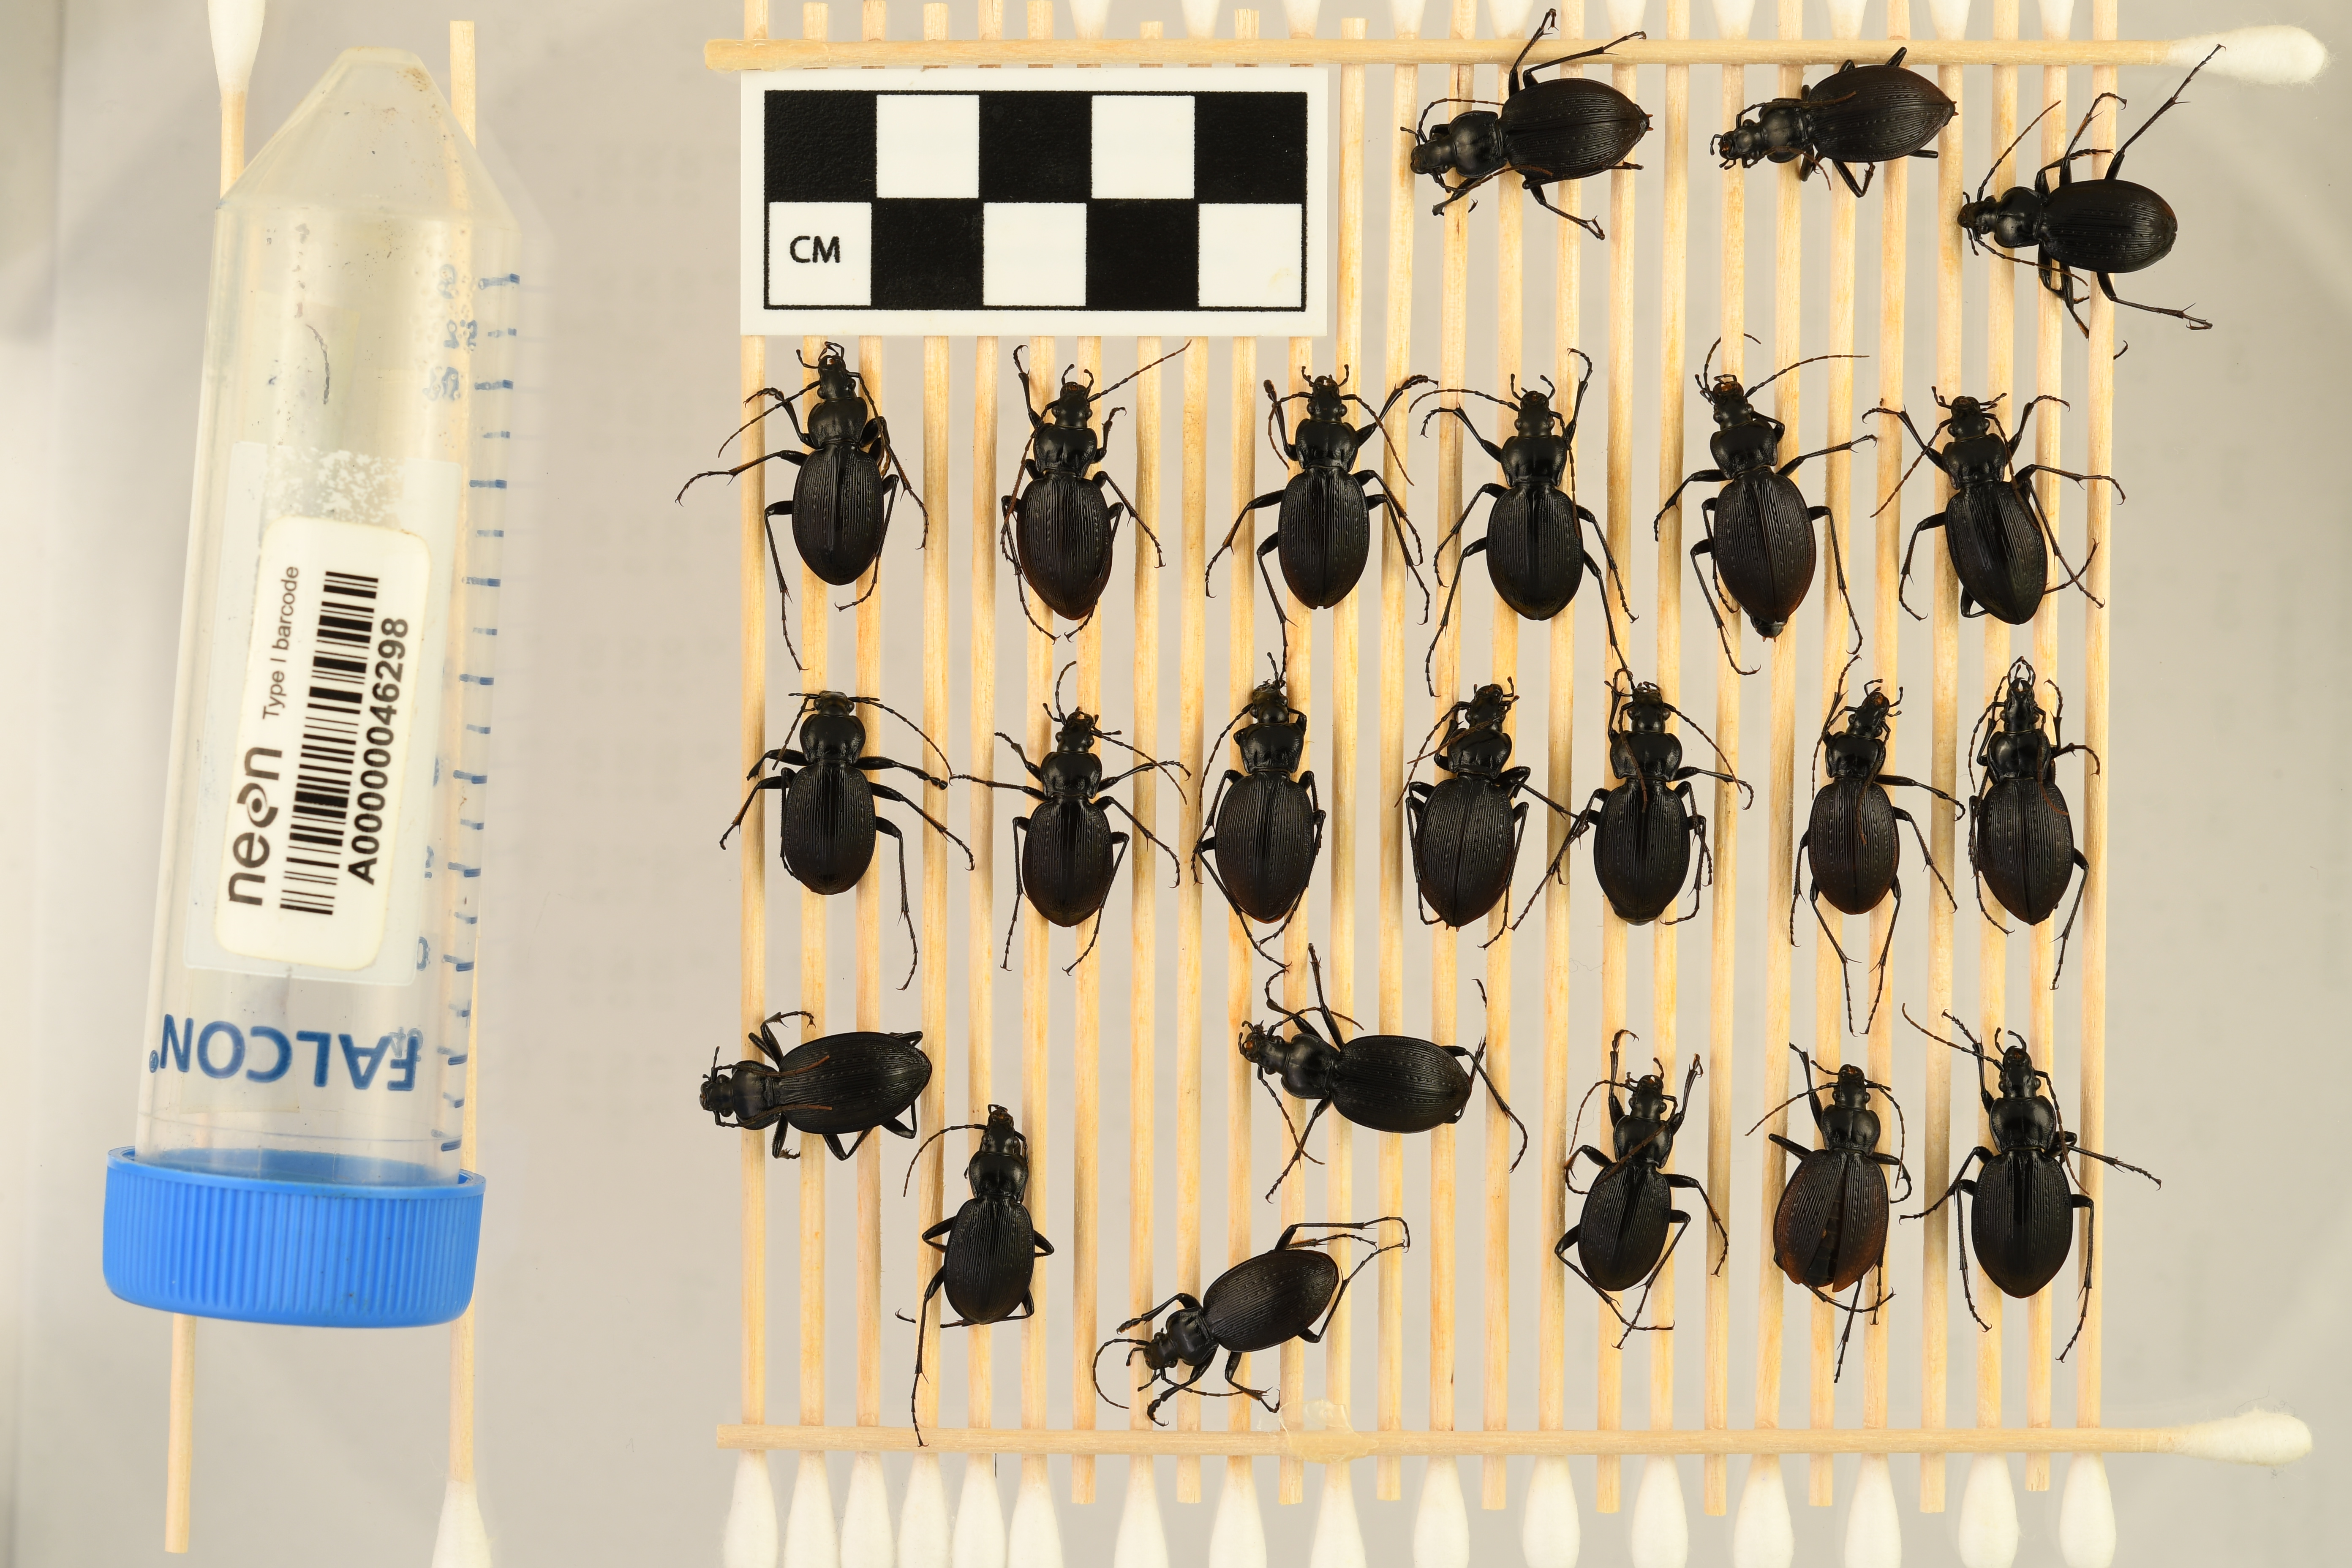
Carabus goryi — Mountain Lake Biological Station NEON, plot MLBS_010. Beetle 10, ElytraLength: 1.244 cm (lying flat: Yes)

Carabus goryi — Mountain Lake Biological Station NEON, plot MLBS_010. Beetle 10, ElytraWidth: 0.5859 cm (lying flat: Yes)

Carabus goryi — Mountain Lake Biological Station NEON, plot MLBS_010. Beetle 11, ElytraLength: 1.269 cm (lying flat: Yes)

Carabus goryi — Mountain Lake Biological Station NEON, plot MLBS_010. Beetle 11, ElytraWidth: 0.5987 cm (lying flat: Yes)

Carabus goryi — Mountain Lake Biological Station NEON, plot MLBS_010. Beetle 12, ElytraLength: 1.429 cm (lying flat: No)

Carabus goryi — Mountain Lake Biological Station NEON, plot MLBS_010. Beetle 12, ElytraWidth: 0.6117 cm (lying flat: No)

Carabus goryi — Mountain Lake Biological Station NEON, plot MLBS_010. Beetle 13, ElytraLength: 1.454 cm (lying flat: Yes)

Carabus goryi — Mountain Lake Biological Station NEON, plot MLBS_010. Beetle 13, ElytraWidth: 0.5899 cm (lying flat: Yes)

Carabus goryi — Mountain Lake Biological Station NEON, plot MLBS_010. Beetle 14, ElytraLength: 1.32 cm (lying flat: Yes)

Carabus goryi — Mountain Lake Biological Station NEON, plot MLBS_010. Beetle 14, ElytraWidth: 0.5981 cm (lying flat: Yes)

Carabus goryi — Mountain Lake Biological Station NEON, plot MLBS_010. Beetle 15, ElytraLength: 1.294 cm (lying flat: Yes)

Carabus goryi — Mountain Lake Biological Station NEON, plot MLBS_010. Beetle 15, ElytraWidth: 0.5733 cm (lying flat: Yes)

Carabus goryi — Mountain Lake Biological Station NEON, plot MLBS_010. Beetle 16, ElytraLength: 1.405 cm (lying flat: Yes)

Carabus goryi — Mountain Lake Biological Station NEON, plot MLBS_010. Beetle 16, ElytraWidth: 0.6352 cm (lying flat: Yes)

Carabus goryi — Mountain Lake Biological Station NEON, plot MLBS_010. Beetle 17, ElytraLength: 1.476 cm (lying flat: Yes)

Carabus goryi — Mountain Lake Biological Station NEON, plot MLBS_010. Beetle 17, ElytraWidth: 0.6697 cm (lying flat: Yes)

Carabus goryi — Mountain Lake Biological Station NEON, plot MLBS_010. Beetle 18, ElytraLength: 1.339 cm (lying flat: Yes)

Carabus goryi — Mountain Lake Biological Station NEON, plot MLBS_010. Beetle 18, ElytraWidth: 0.6399 cm (lying flat: Yes)

Carabus goryi — Mountain Lake Biological Station NEON, plot MLBS_010. Beetle 19, ElytraLength: 1.251 cm (lying flat: Yes)

Carabus goryi — Mountain Lake Biological Station NEON, plot MLBS_010. Beetle 19, ElytraWidth: 0.6152 cm (lying flat: Yes)

Carabus goryi — Mountain Lake Biological Station NEON, plot MLBS_010. Beetle 20, ElytraLength: 1.351 cm (lying flat: No)

Carabus goryi — Mountain Lake Biological Station NEON, plot MLBS_010. Beetle 20, ElytraWidth: 0.586 cm (lying flat: No)

Carabus goryi — Mountain Lake Biological Station NEON, plot MLBS_010. Beetle 21, ElytraLength: 1.427 cm (lying flat: Yes)

Carabus goryi — Mountain Lake Biological Station NEON, plot MLBS_010. Beetle 21, ElytraWidth: 0.6221 cm (lying flat: Yes)

Carabus goryi — Mountain Lake Biological Station NEON, plot MLBS_010. Beetle 22, ElytraLength: 1.23 cm (lying flat: Yes)

Carabus goryi — Mountain Lake Biological Station NEON, plot MLBS_010. Beetle 22, ElytraWidth: 0.6007 cm (lying flat: Yes)

Carabus goryi — Mountain Lake Biological Station NEON, plot MLBS_010. Beetle 23, ElytraLength: 1.342 cm (lying flat: Yes)

Carabus goryi — Mountain Lake Biological Station NEON, plot MLBS_010. Beetle 23, ElytraWidth: 0.5836 cm (lying flat: Yes)

Carabus goryi — Mountain Lake Biological Station NEON, plot MLBS_010. Beetle 1, ElytraLength: 1.256 cm (lying flat: Yes)

Carabus goryi — Mountain Lake Biological Station NEON, plot MLBS_010. Beetle 1, ElytraWidth: 0.619 cm (lying flat: Yes)

Carabus goryi — Mountain Lake Biological Station NEON, plot MLBS_010. Beetle 2, ElytraLength: 1.283 cm (lying flat: Yes)

Carabus goryi — Mountain Lake Biological Station NEON, plot MLBS_010. Beetle 2, ElytraWidth: 0.5725 cm (lying flat: Yes)

Carabus goryi — Mountain Lake Biological Station NEON, plot MLBS_010. Beetle 3, ElytraLength: 1.207 cm (lying flat: Yes)

Carabus goryi — Mountain Lake Biological Station NEON, plot MLBS_010. Beetle 3, ElytraWidth: 0.5444 cm (lying flat: Yes)

Carabus goryi — Mountain Lake Biological Station NEON, plot MLBS_010. Beetle 4, ElytraLength: 1.295 cm (lying flat: Yes)

Carabus goryi — Mountain Lake Biological Station NEON, plot MLBS_010. Beetle 4, ElytraWidth: 0.5534 cm (lying flat: Yes)

Carabus goryi — Mountain Lake Biological Station NEON, plot MLBS_010. Beetle 5, ElytraLength: 1.307 cm (lying flat: Yes)

Carabus goryi — Mountain Lake Biological Station NEON, plot MLBS_010. Beetle 5, ElytraWidth: 0.6 cm (lying flat: Yes)

Carabus goryi — Mountain Lake Biological Station NEON, plot MLBS_010. Beetle 6, ElytraLength: 1.297 cm (lying flat: Yes)

Carabus goryi — Mountain Lake Biological Station NEON, plot MLBS_010. Beetle 6, ElytraWidth: 0.5766 cm (lying flat: Yes)

Carabus goryi — Mountain Lake Biological Station NEON, plot MLBS_010. Beetle 7, ElytraLength: 1.201 cm (lying flat: Yes)

Carabus goryi — Mountain Lake Biological Station NEON, plot MLBS_010. Beetle 7, ElytraWidth: 0.577 cm (lying flat: Yes)

Carabus goryi — Mountain Lake Biological Station NEON, plot MLBS_010. Beetle 8, ElytraLength: 1.348 cm (lying flat: Yes)

Carabus goryi — Mountain Lake Biological Station NEON, plot MLBS_010. Beetle 8, ElytraWidth: 0.6138 cm (lying flat: Yes)

Carabus goryi — Mountain Lake Biological Station NEON, plot MLBS_010. Beetle 9, ElytraLength: 1.324 cm (lying flat: Yes)

Carabus goryi — Mountain Lake Biological Station NEON, plot MLBS_010. Beetle 9, ElytraWidth: 0.6176 cm (lying flat: Yes)

Carabus goryi — Mountain Lake Biological Station NEON, plot MLBS_010. Beetle 10, ElytraLength: 1.189 cm (lying flat: Yes)

Carabus goryi — Mountain Lake Biological Station NEON, plot MLBS_010. Beetle 10, ElytraWidth: 0.5887 cm (lying flat: Yes)

Carabus goryi — Mountain Lake Biological Station NEON, plot MLBS_010. Beetle 11, ElytraLength: 1.143 cm (lying flat: Yes)

Carabus goryi — Mountain Lake Biological Station NEON, plot MLBS_010. Beetle 11, ElytraWidth: 0.5541 cm (lying flat: Yes)

Carabus goryi — Mountain Lake Biological Station NEON, plot MLBS_010. Beetle 12, ElytraLength: 1.309 cm (lying flat: Yes)

Carabus goryi — Mountain Lake Biological Station NEON, plot MLBS_010. Beetle 12, ElytraWidth: 0.5327 cm (lying flat: Yes)

Carabus goryi — Mountain Lake Biological Station NEON, plot MLBS_010. Beetle 13, ElytraLength: 1.36 cm (lying flat: Yes)

Carabus goryi — Mountain Lake Biological Station NEON, plot MLBS_010. Beetle 13, ElytraWidth: 0.563 cm (lying flat: Yes)

Carabus goryi — Mountain Lake Biological Station NEON, plot MLBS_010. Beetle 14, ElytraLength: 1.25 cm (lying flat: Yes)

Carabus goryi — Mountain Lake Biological Station NEON, plot MLBS_010. Beetle 14, ElytraWidth: 0.5658 cm (lying flat: Yes)

Carabus goryi — Mountain Lake Biological Station NEON, plot MLBS_010. Beetle 15, ElytraLength: 1.224 cm (lying flat: Yes)

Carabus goryi — Mountain Lake Biological Station NEON, plot MLBS_010. Beetle 15, ElytraWidth: 0.5534 cm (lying flat: Yes)

Carabus goryi — Mountain Lake Biological Station NEON, plot MLBS_010. Beetle 16, ElytraLength: 1.331 cm (lying flat: Yes)

Carabus goryi — Mountain Lake Biological Station NEON, plot MLBS_010. Beetle 16, ElytraWidth: 0.5887 cm (lying flat: Yes)

Carabus goryi — Mountain Lake Biological Station NEON, plot MLBS_010. Beetle 17, ElytraLength: 1.403 cm (lying flat: Yes)

Carabus goryi — Mountain Lake Biological Station NEON, plot MLBS_010. Beetle 17, ElytraWidth: 0.5957 cm (lying flat: Yes)

Carabus goryi — Mountain Lake Biological Station NEON, plot MLBS_010. Beetle 18, ElytraLength: 1.236 cm (lying flat: Yes)

Carabus goryi — Mountain Lake Biological Station NEON, plot MLBS_010. Beetle 18, ElytraWidth: 0.5745 cm (lying flat: Yes)